Space art

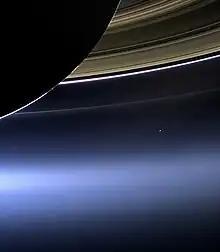
The Day the Earth Smiled. Earth can be seen underneath Saturn's rings as a pale spec.

The first photographs of the entire Earth by satellites and crewed Apollo missions brought a new sense of Earth and promoted ideas of the unity of humanity. Photographs taken by explorers on the Moon evoked the experience of being in another world. The "Pillars of Creation" taken by the Hubble Space Telescope and other Hubble photos often evoke intense responses from viewers; for example, Hubble's planetary nebula images.